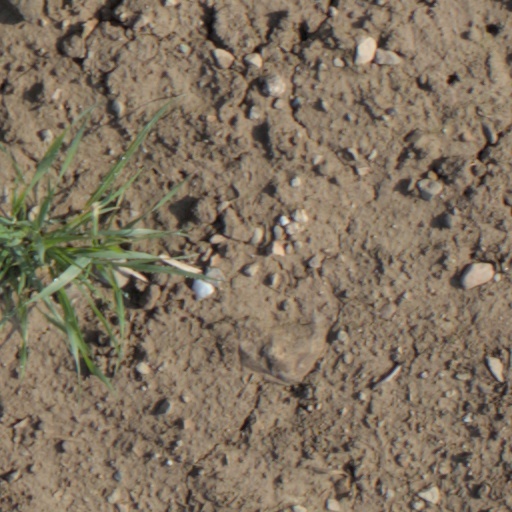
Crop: wheat